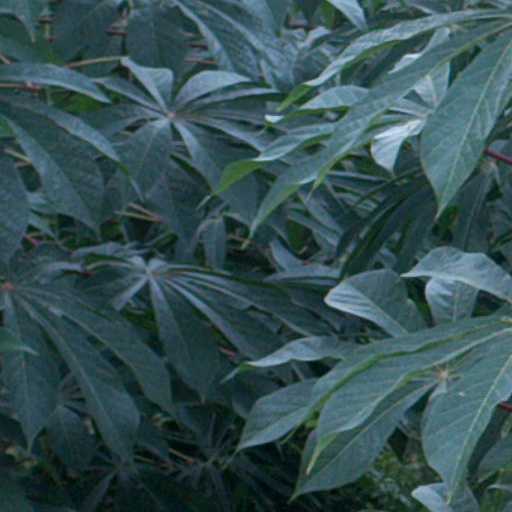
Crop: cassava